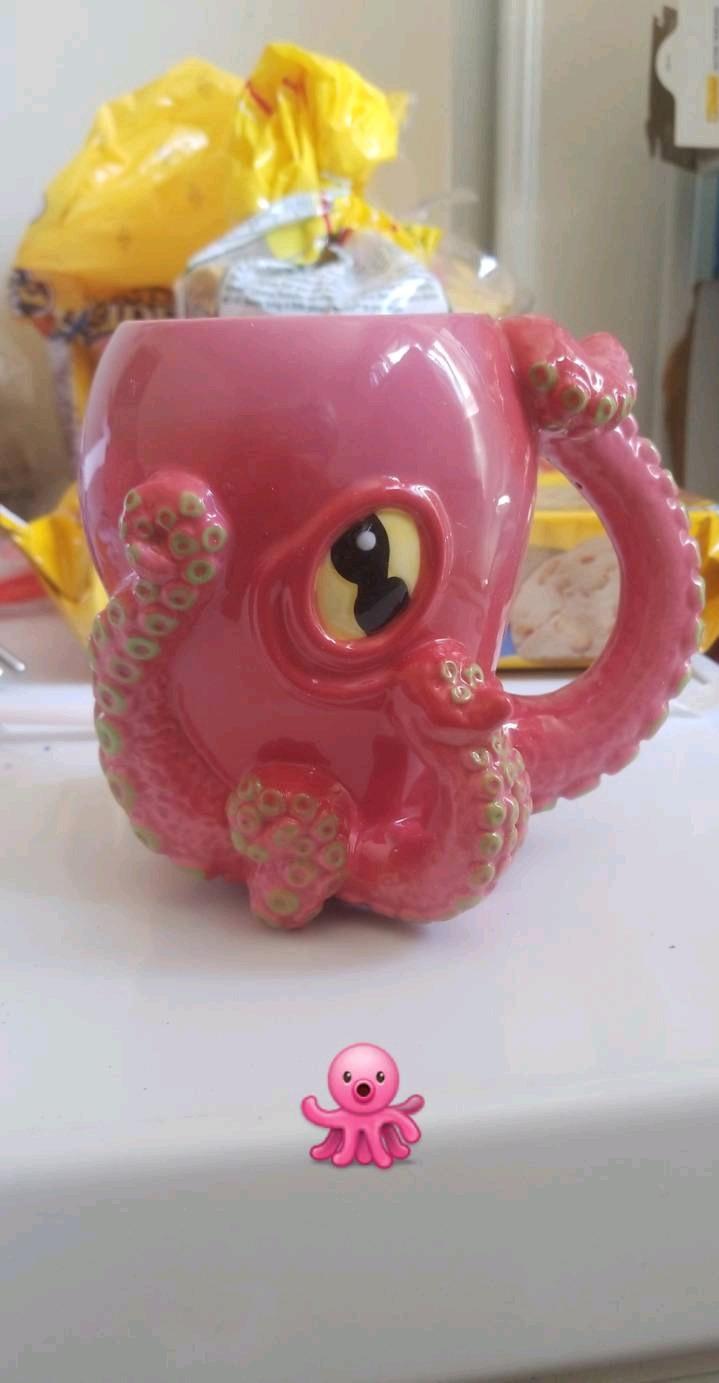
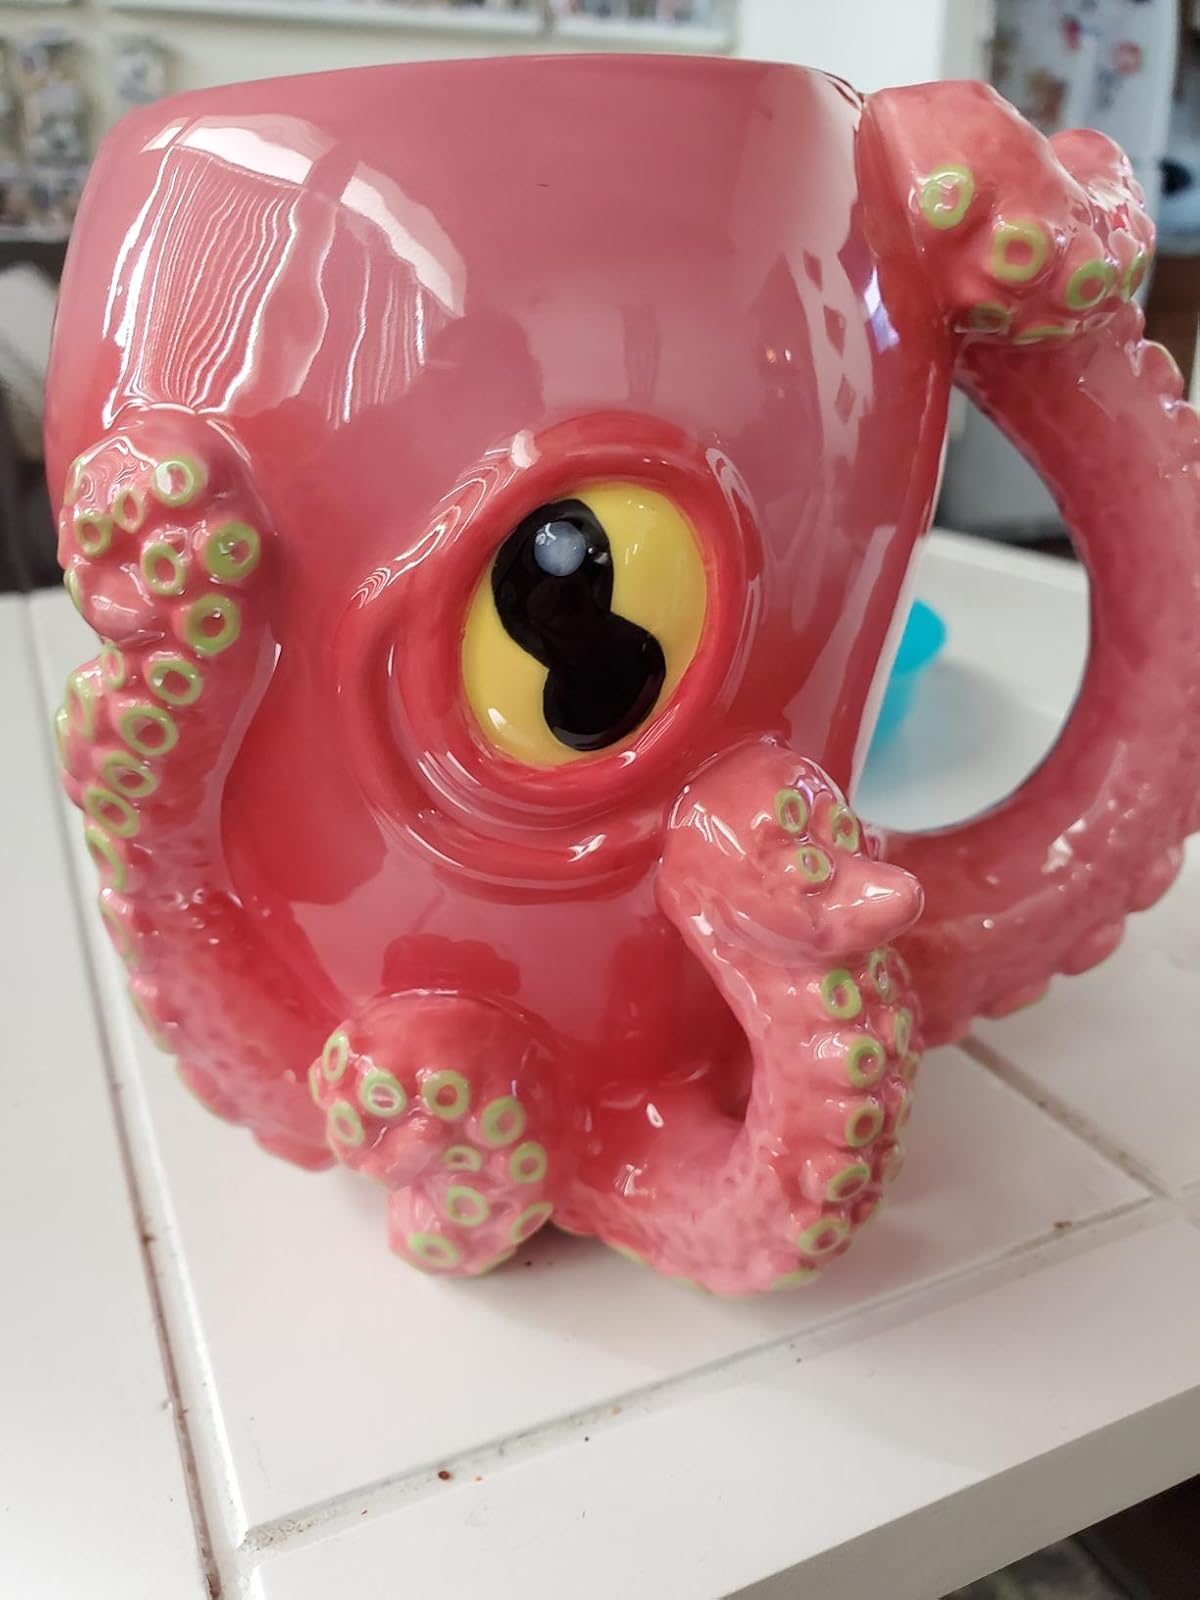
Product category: items_mug
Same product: yes